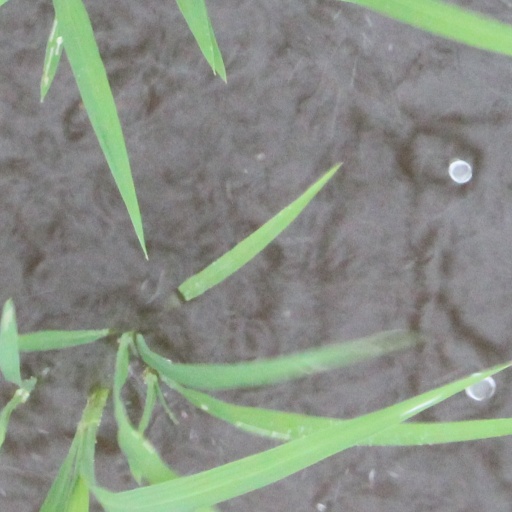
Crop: rice